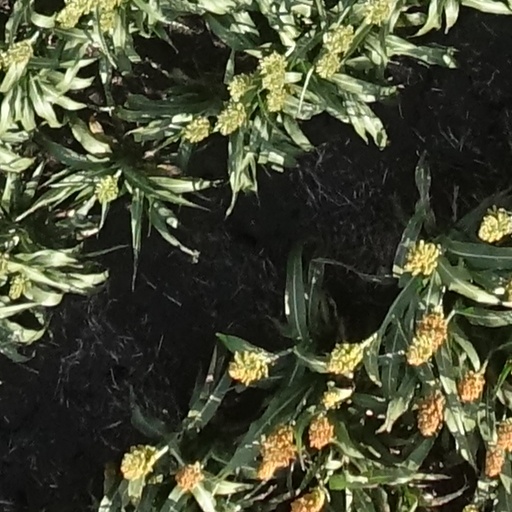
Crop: sorghum